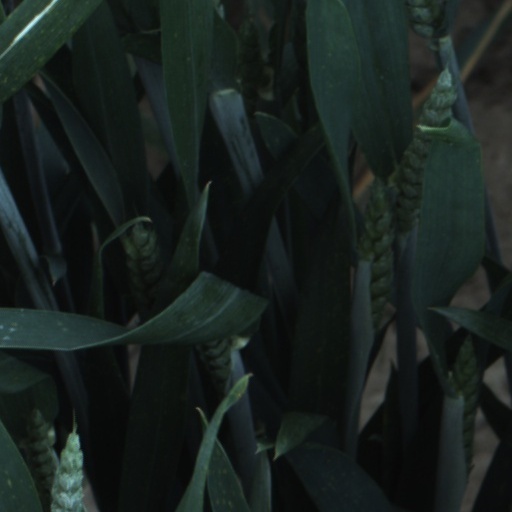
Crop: wheat